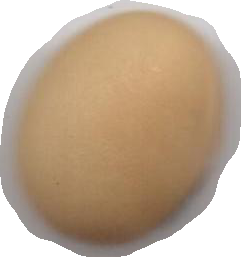
Variety: Anjasmoro